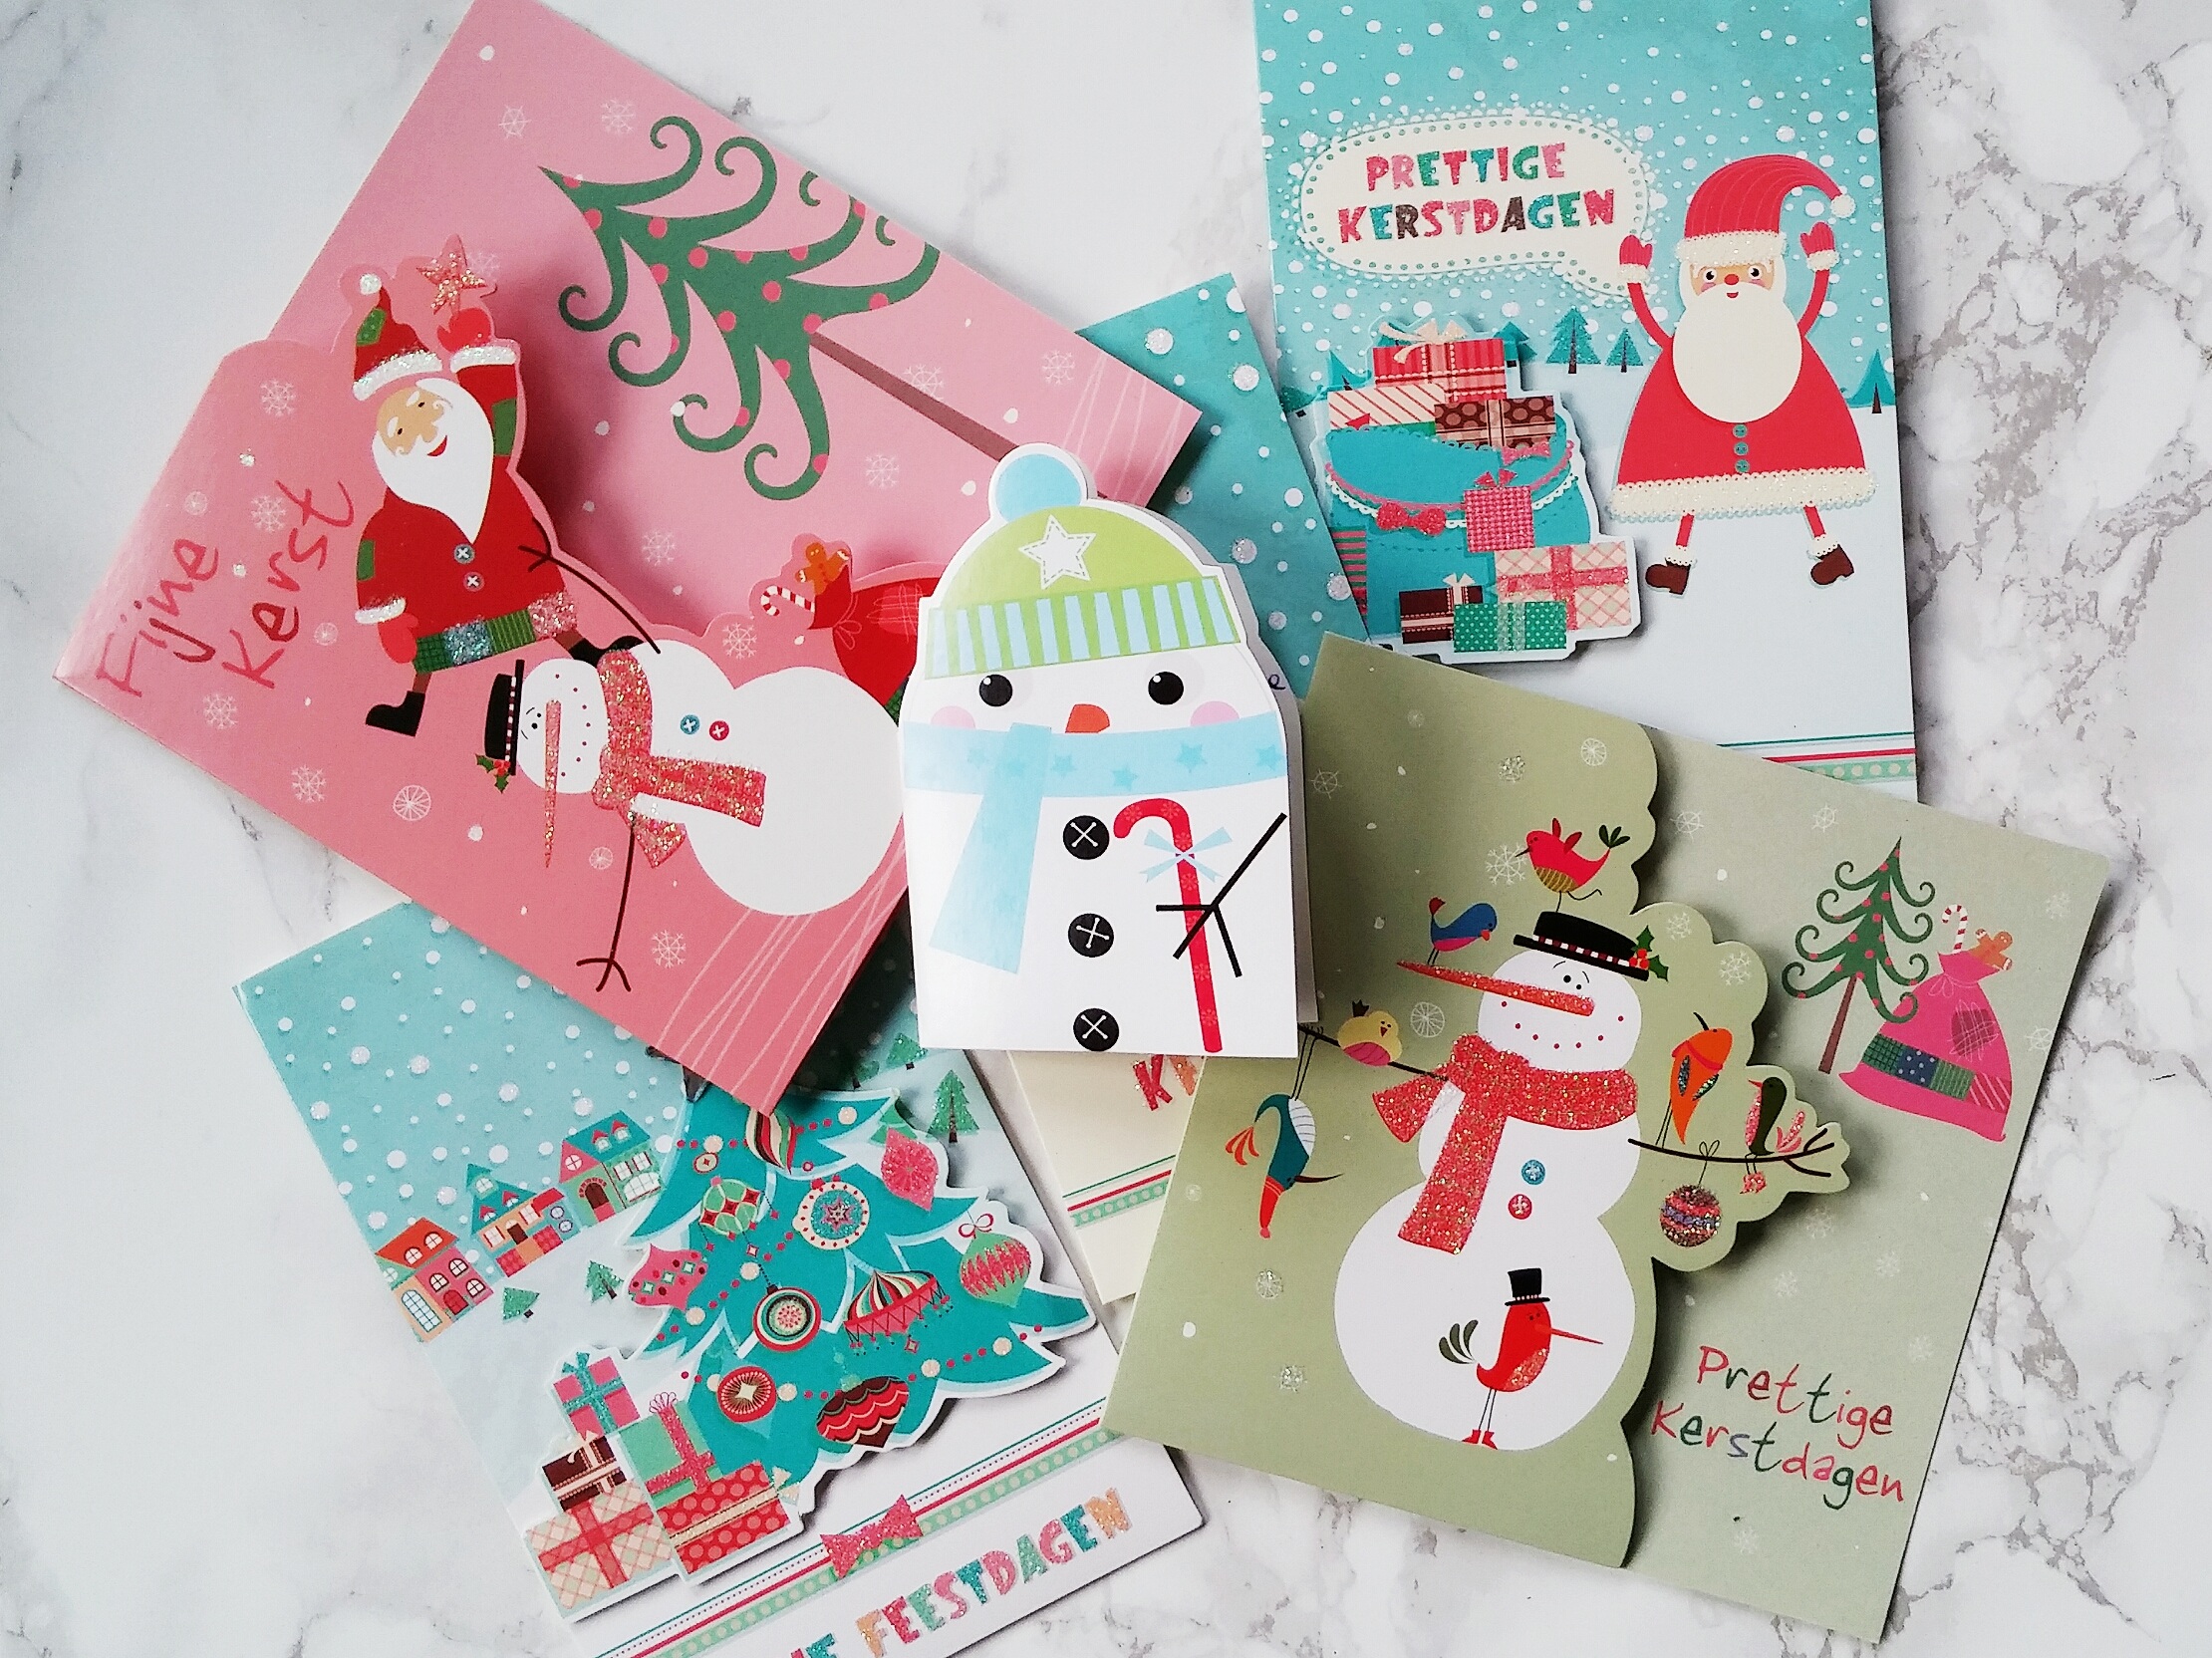
christmas, art, illustration, snowman, christmas cards